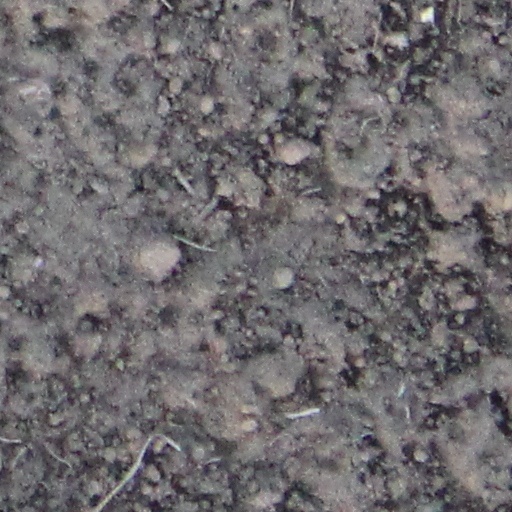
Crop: wheat